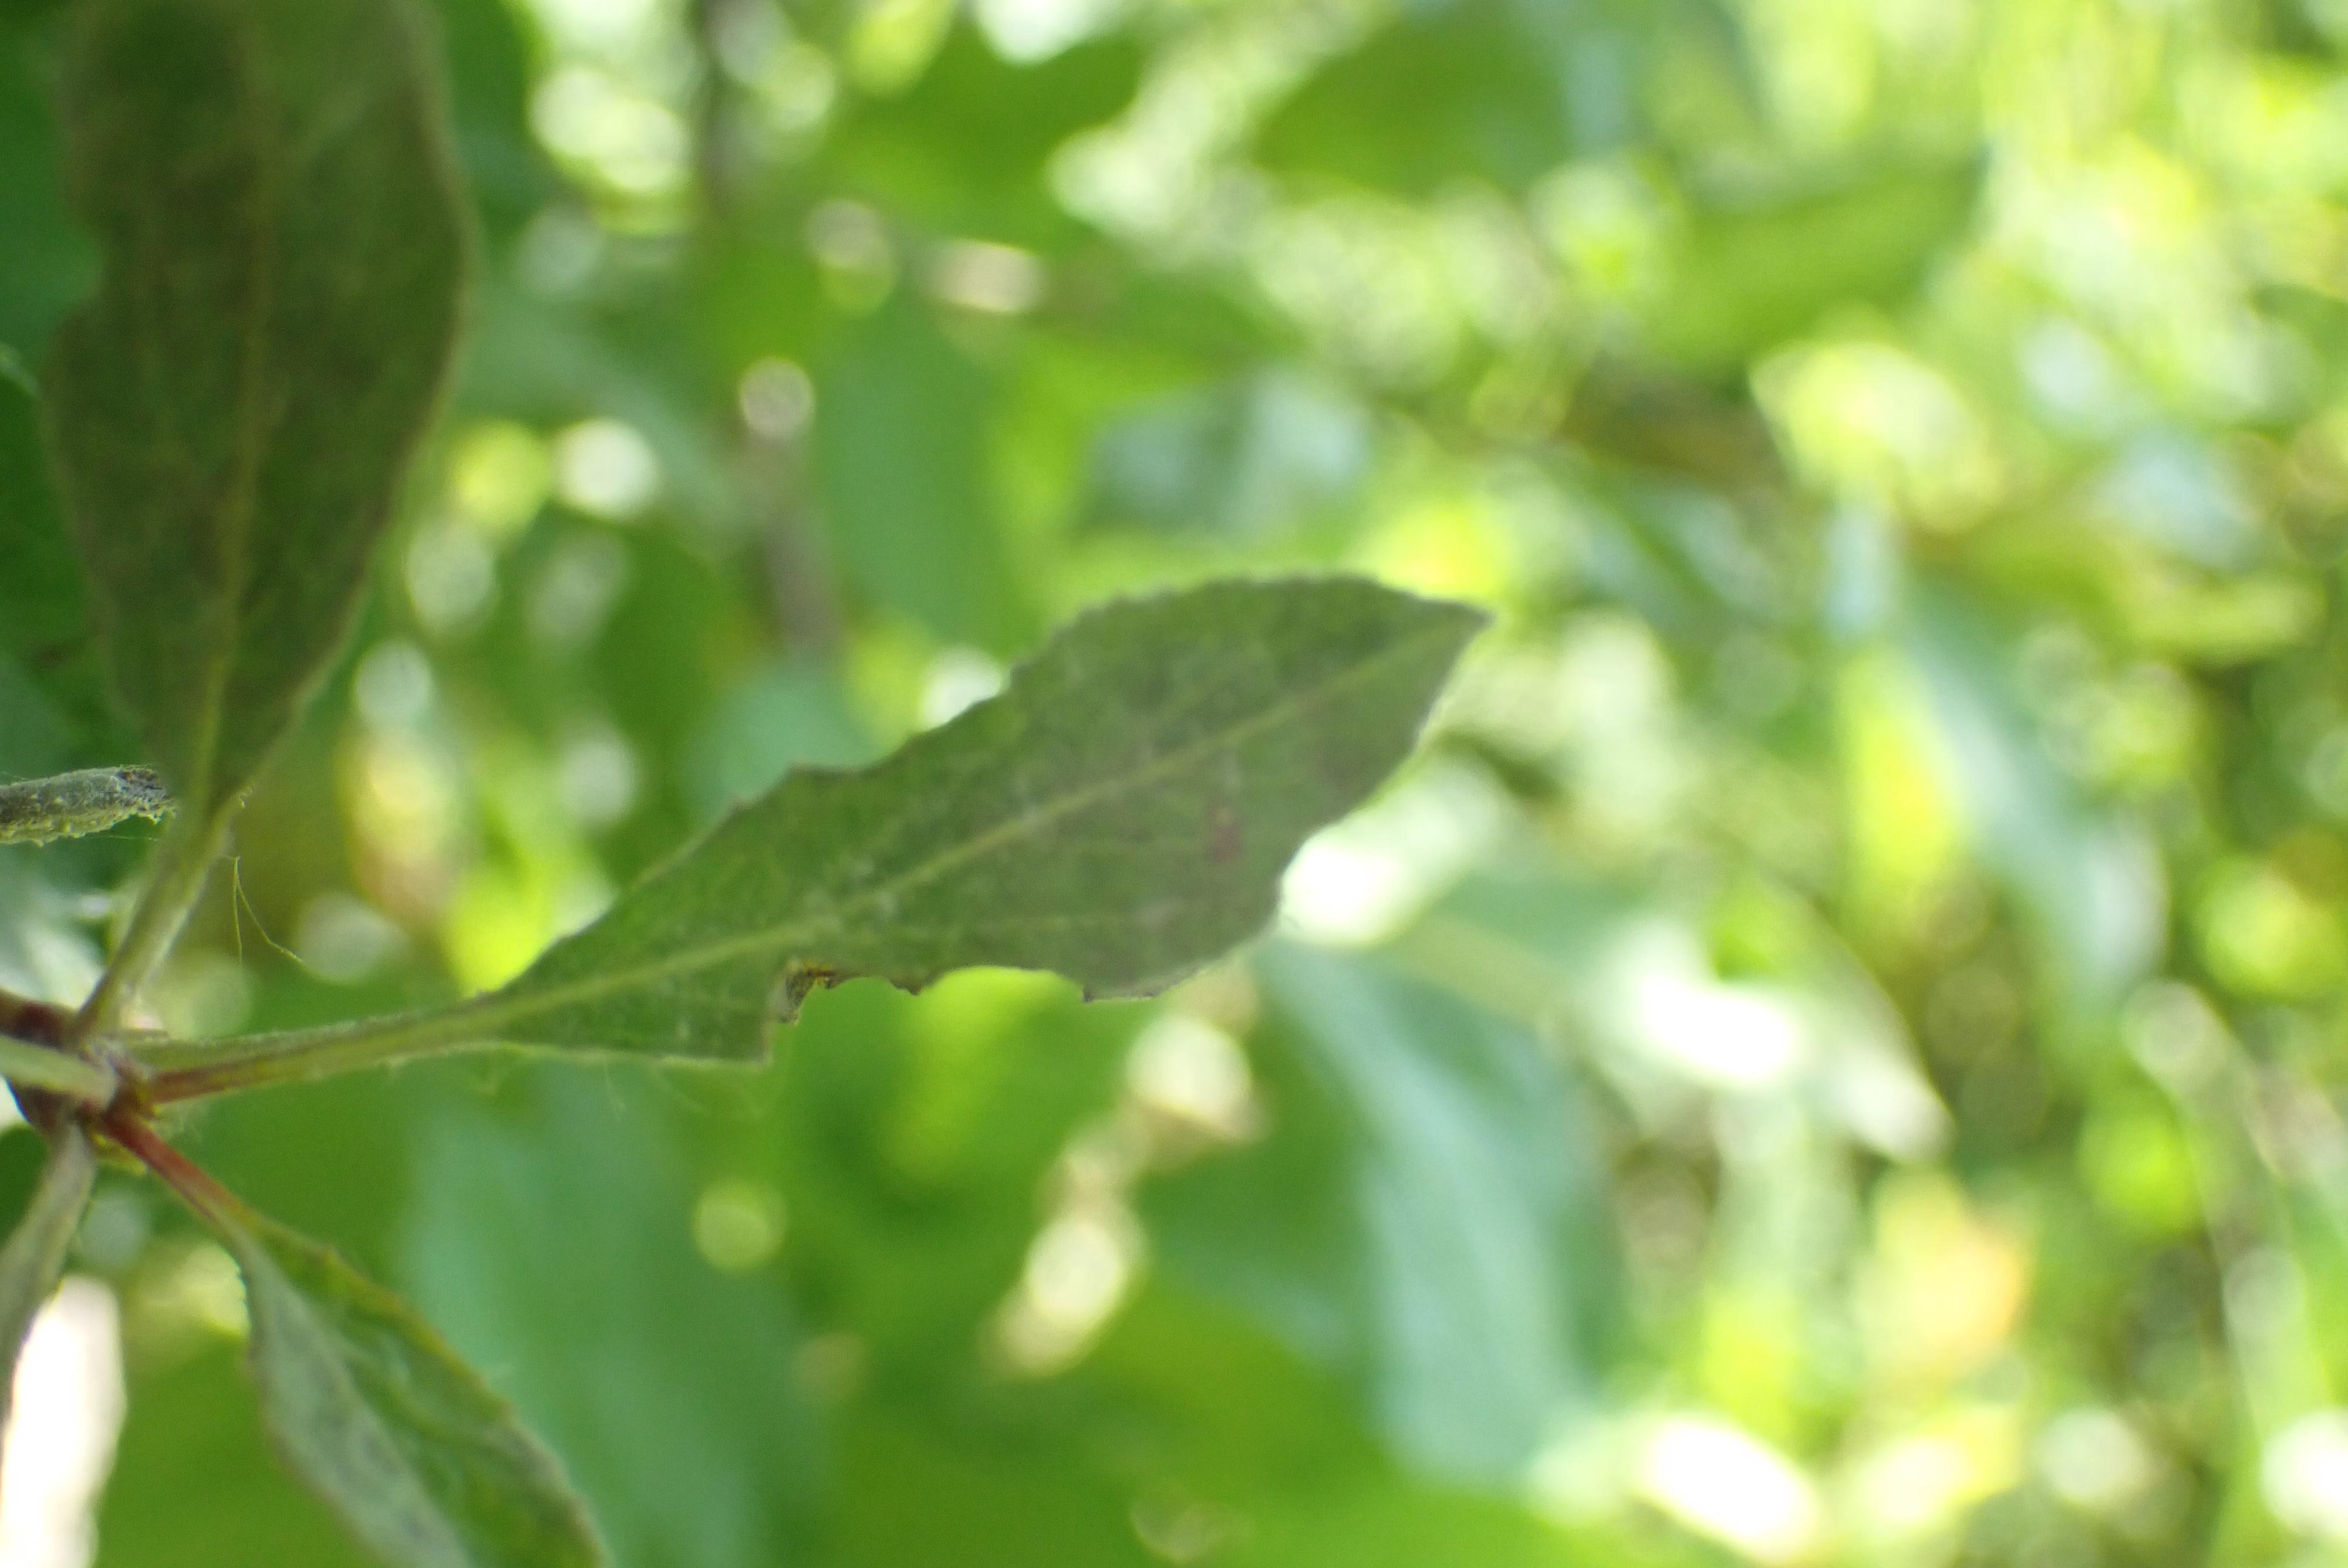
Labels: powdery_mildew